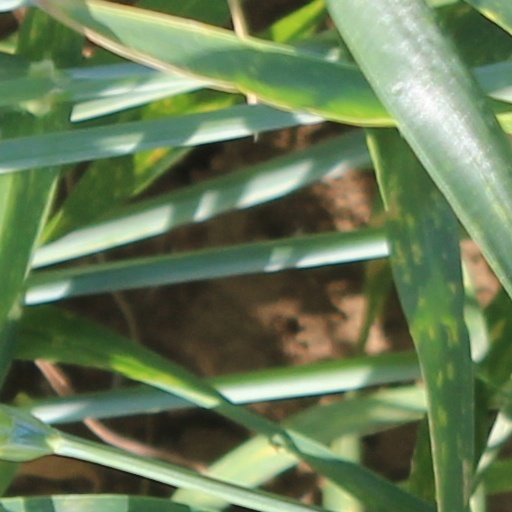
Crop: wheat